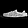
Label: Sneaker